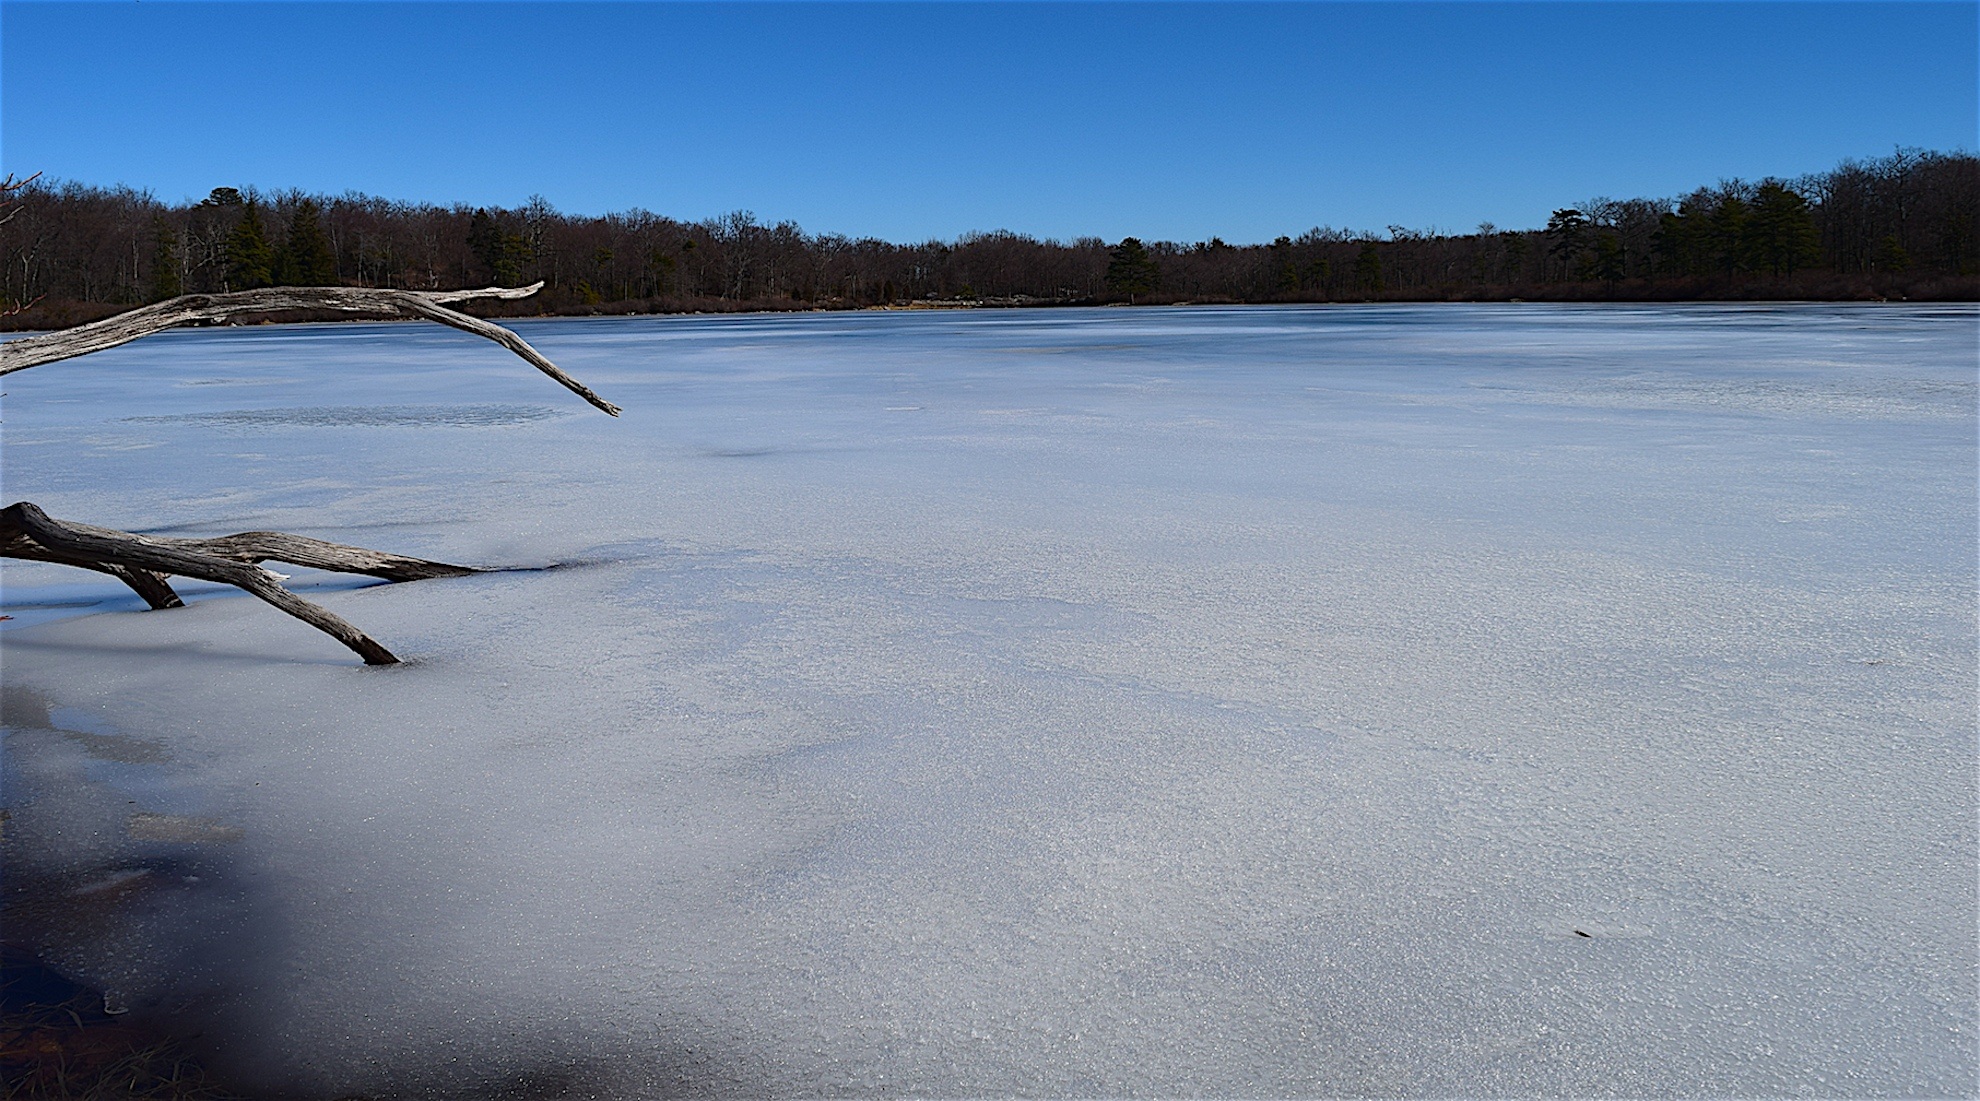
lake, frozen, winter, branch, wood, park, nature, landscape, light, sunlight, outdoor, scene, tranquil, morning, day, sunny, calm, lifestyle, scenic, crater lake, nj, trees, solitude, peaceful, natural, rural, season, forest, woods, idyllic